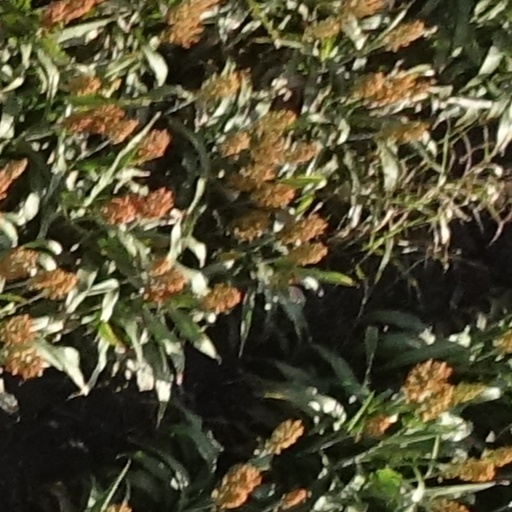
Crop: sorghum